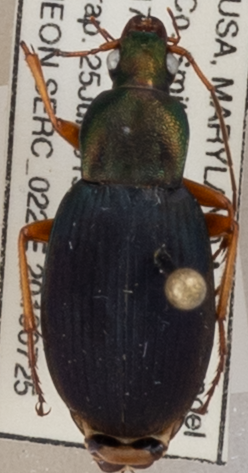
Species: Chlaenius aestivus
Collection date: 2019-07-25
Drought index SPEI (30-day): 0.074
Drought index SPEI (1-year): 1.69
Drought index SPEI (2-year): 1.69